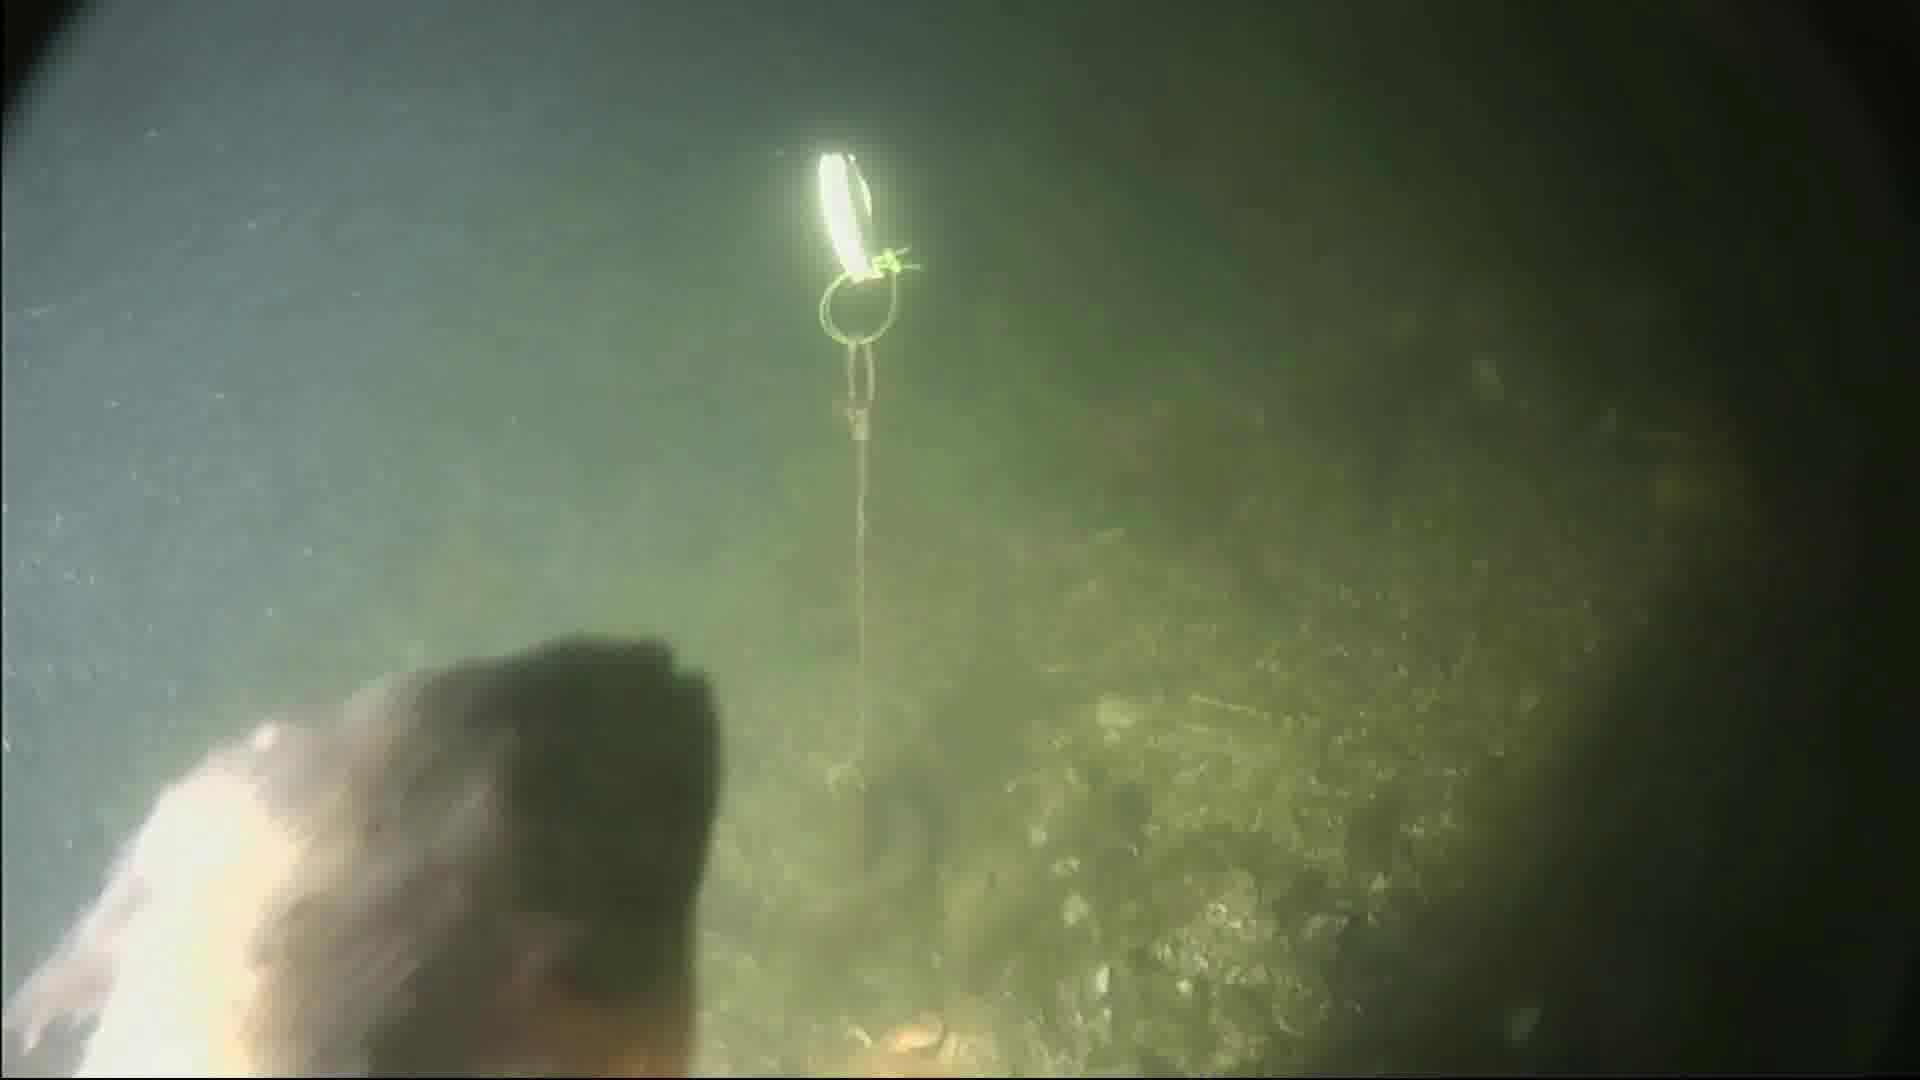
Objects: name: fish
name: starfish
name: crab